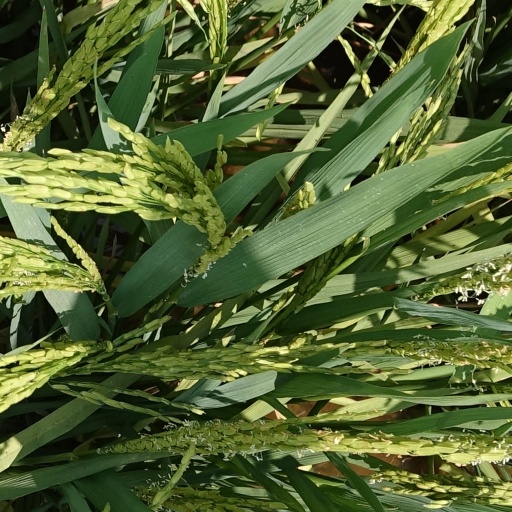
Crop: rice